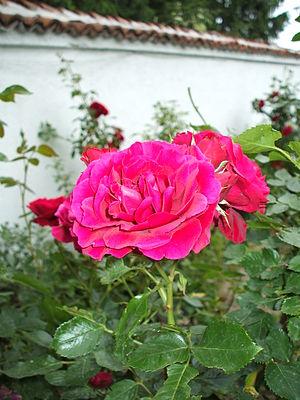
Kazanlak est une ville du centre de la Bulgarie, située dans la fameuse vallée des roses. La vallée est parsemée de tumulus qui sont des tombeaux de Thraces. Elle compte une population d'environ 50 000 habitants.